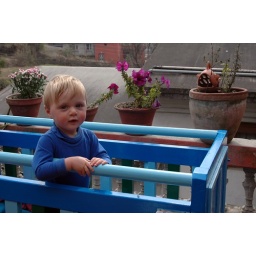
Samuel standing in his bed on our roof terrace in Kathmandu, February 9, 2007.